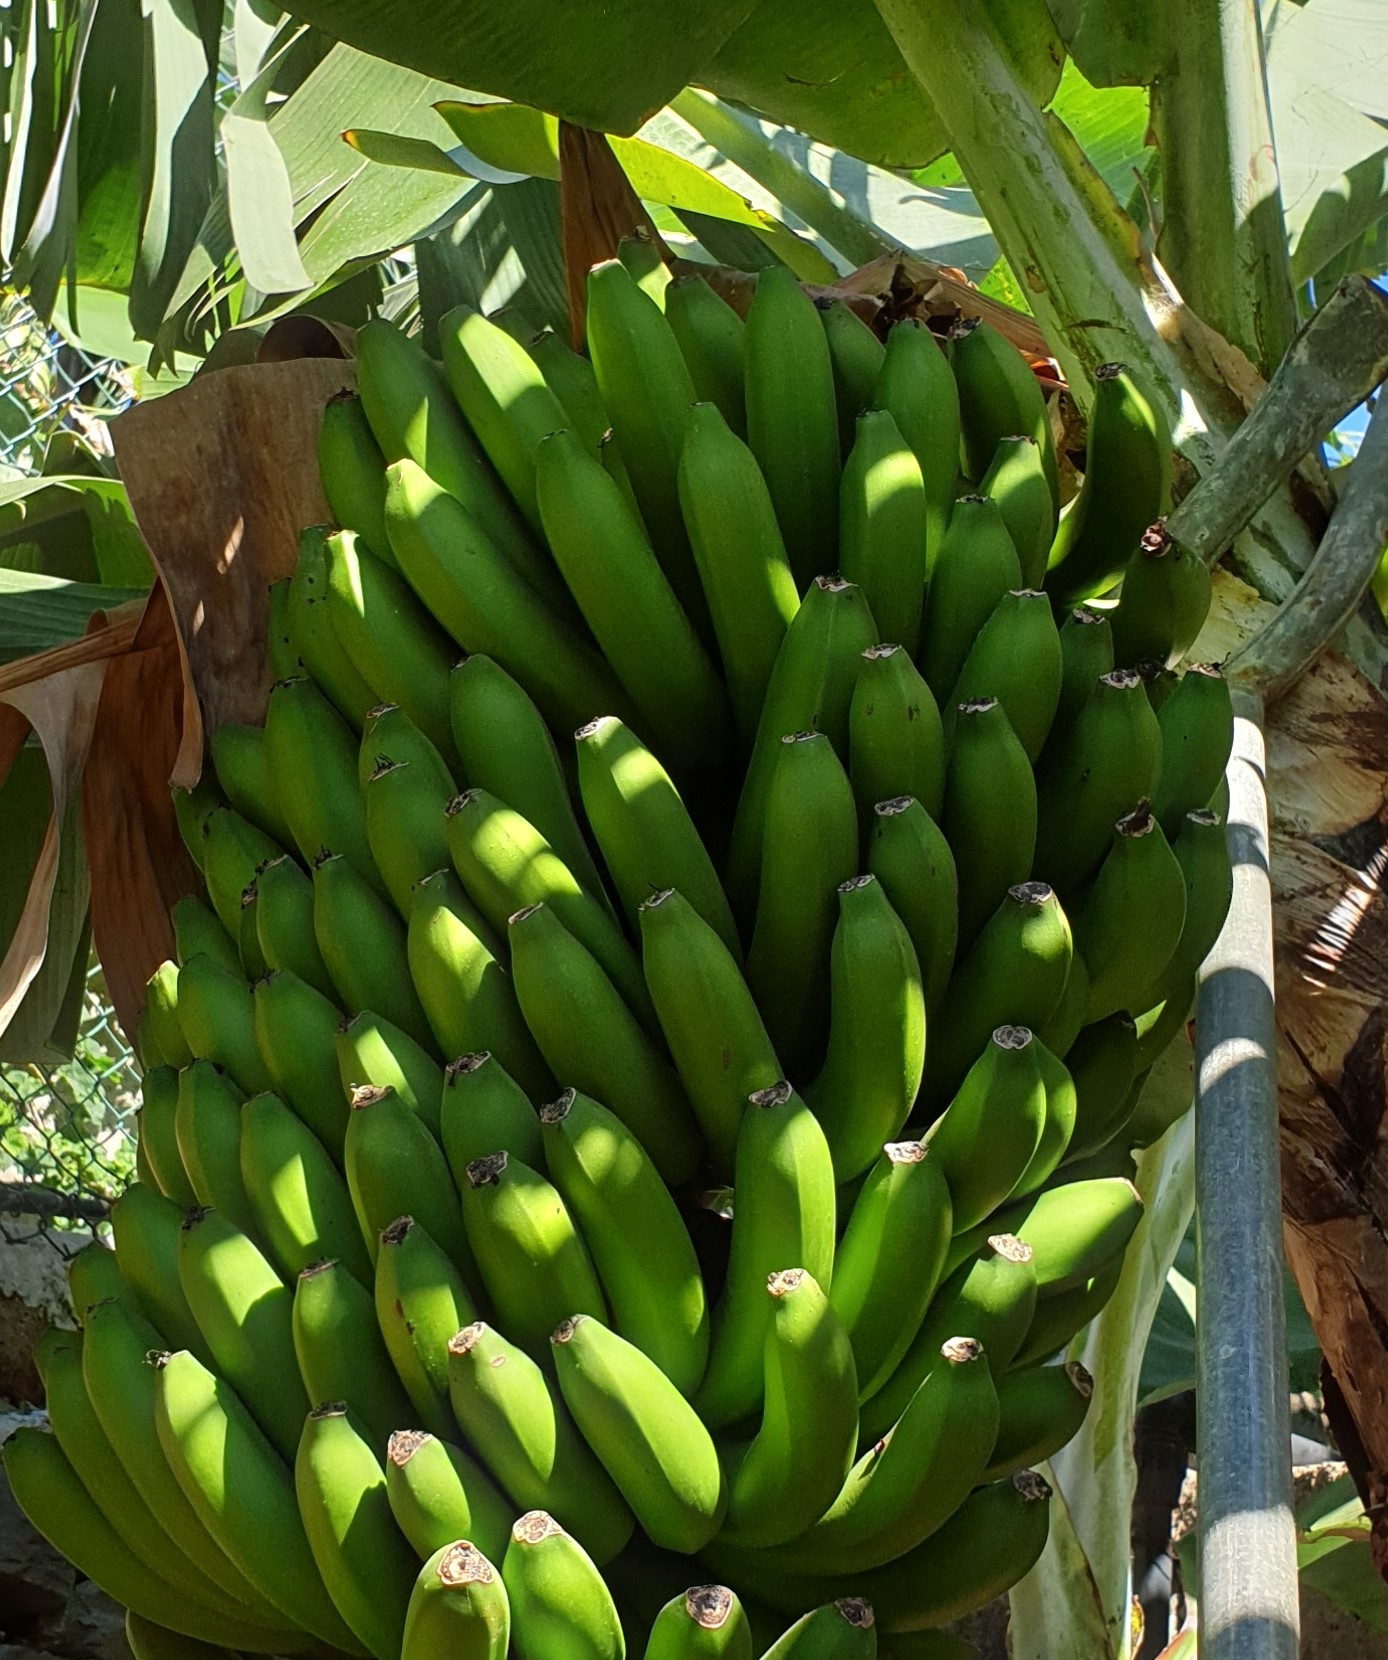
Label: Cut